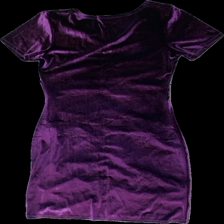
View: back
Type: Dress
Category: Ladies
Brand: Bodyflirt
Colors: Purple
Material: 100% polyester
Cut: Regular
Size: 44
Season: All
Damage location: middle right
Damage 2 location: bottom center
Price range: 50-100
Recommended usage: Reuse
Description: lila sammets klänning